Under the Yoke

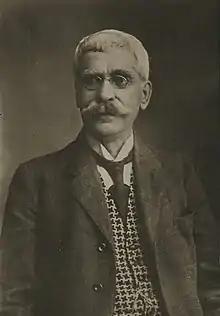
Ivan Vazov

Under the Yoke, subtitled A Novel About the Life of the Bulgarians on the Eve of Liberation or A Romance of Bulgarian Liberty is a historical novel by Bulgarian author Ivan Vazov written from 1887 to 1888 and published in parts between 1889 and 1890 in a magazine "The Collection of Folk Tales" and in a single book in 1894. It is set in a small town in Central Bulgaria during the months leading up to the April Uprising in 1876 and is the most famous piece of classic Bulgarian literature. "Under the Yoke" has been translated into more than 30 languages. The English translation was made in 1894 by William Morfill and published by the London publishing house William Heinemann.